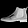
Label: Ankle boot